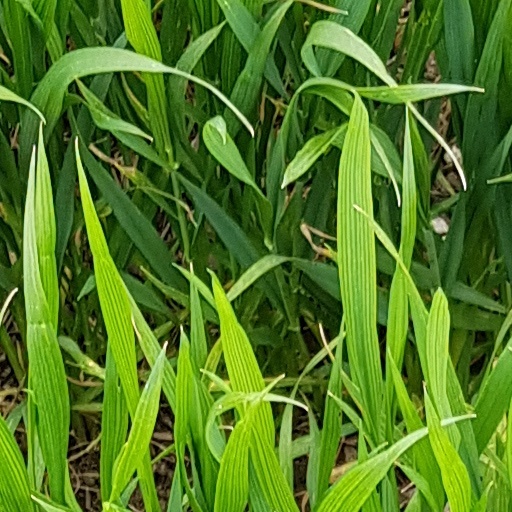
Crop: wheat